Rey Mysterio

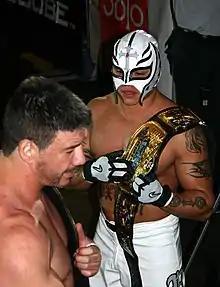
Mysterio is a four-time WWE Tag Team Champion (shown here during his reign with Eddie Guerrero).

After a three-month hiatus, Mysterio returned on the March 1 episode of "SmackDown", assisting Carlito in winning a street fight against Escobar. Three weeks later, Mysterio lost to Escobar after interference from Dominik. On the March 29 episode of "SmackDown", Mysterio introduced Dragon Lee as the newest member of the LWO, and Rey and Lee challenged Escobar and Dominik to a tag team match at WrestleMania XL. However, Lee was found attacked backstage the following week, rendering him unable to compete at WrestleMania. Rey was assisted by Andrade to fend off Escobar and Dominik. At Night 1 of WrestleMania XL on April 6, Mysterio and Andrade defeated Escobar and Dominik after interference from Lane Johnson and Jason Kelce. On the April 26 episode of "SmackDown", after Rey and Lee defeated Los Lotharios (Angel and Berto), Escobar revealed that Carlito had attacked Lee. Carlito then proceeded to attack both Lee and Mysterio after Escobar's revelation. As part of the 2024 WWE Draft, Mysterio and the rest of the LWO were drafted to the Raw brand.